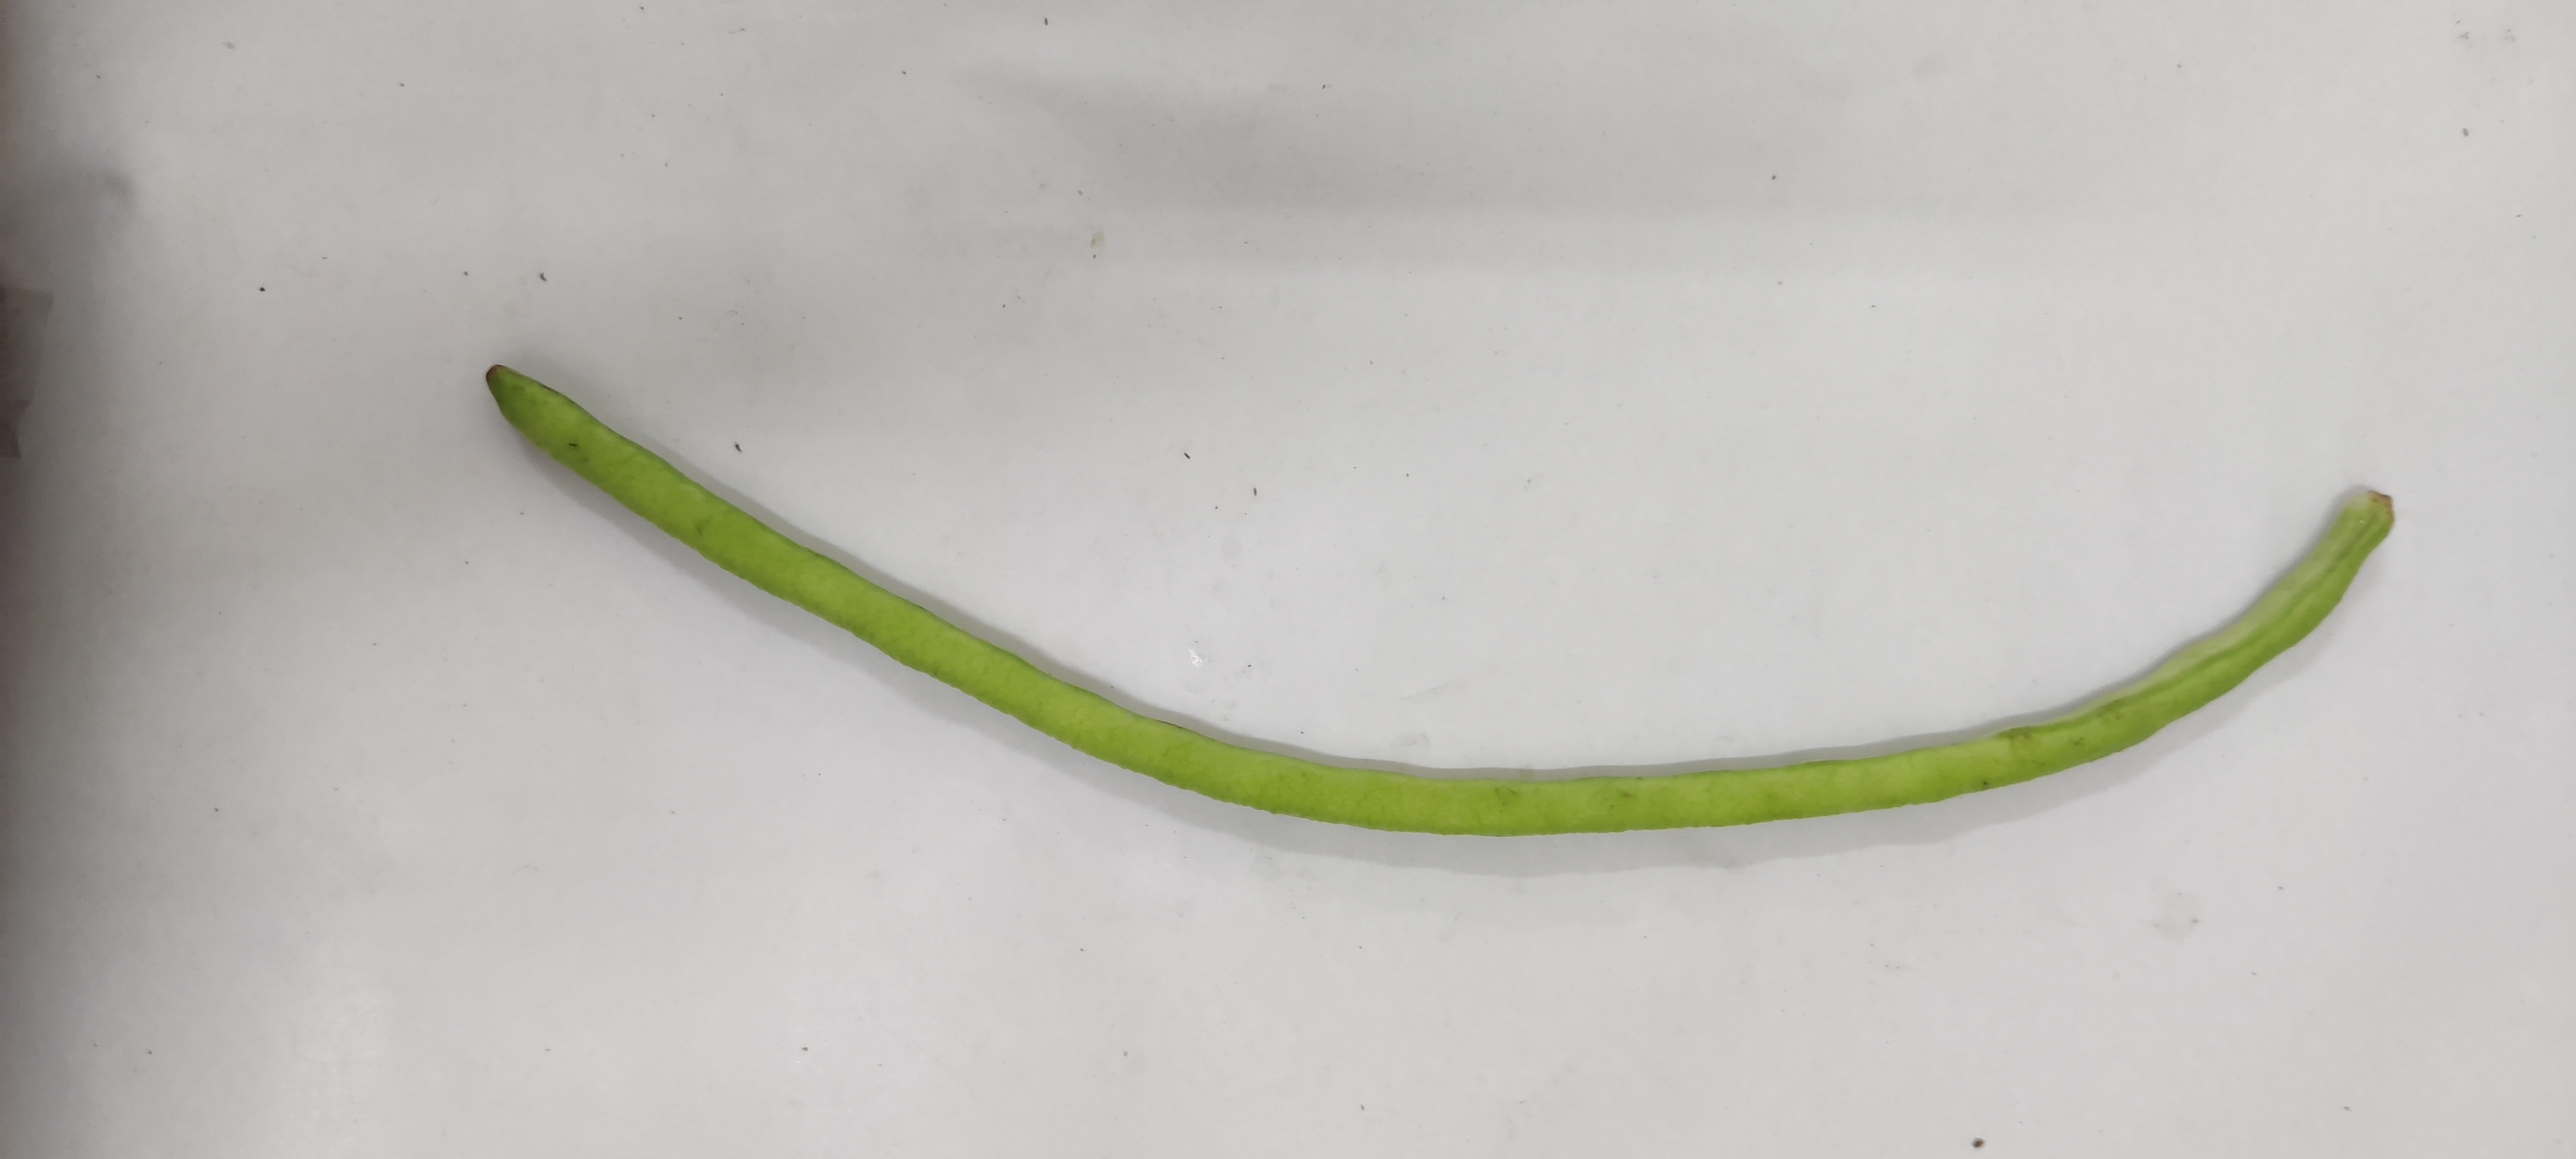
Crop: Cowpea
Condition: Fresh